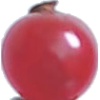
Label: Redcurrant 1